Maria Karolina Sobieska

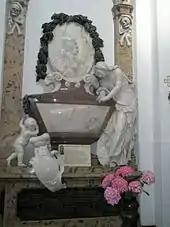
Tombstone of Charlotte in the St. Kazimierz Church in Warsaw, carved by Lorenzo Mattielli

At the French court, the House of La Tour d'Auvergne ranked as Foreign Princes. This entitled them to the style of "Highness". As such, prior to becoming Duchess of Bouillon, Charlotte was styled as "Her Highness" the Princess of Turenne.